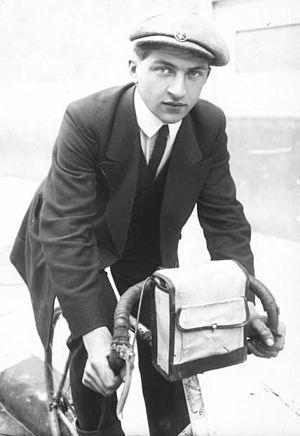
René Guénot portrait du coureur cycliste en tenue de ville sur son vélo.
René Guénot, né le 8 novembre 1890 à Saint-Boil et mort le 6 mai 1965 à Gap, est un coureur cycliste français. Il a notamment remporté le Tour de France des Indépendants 1910.
Le Tour de France des Indépendants 1910, aussi connu sous le nom de Tour de France Peugeot-Wolber, est une course cycliste ayant rassemblé plus de 500 compétiteurs sur plus de 3 000 km entre les 7 août et 4 septembre 1910. Cette première édition fut remportée par René Guénot.